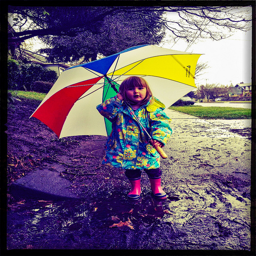
a little girl that is outside with a umbrella
A little girl in rain gear holds a colored umbrella.
A little girl standing on the sidewalk and holding an umbrella.
Young girl with colorful umbrella walking on sidewalk on rainy day.
A little girl standing in the mud holding an umbrella.